Marc Menchaca

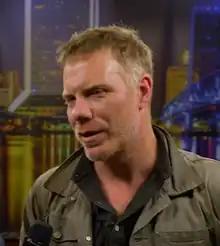
Menchaca in 2019

Marc Menchaca (born October 10, 1975) is an American actor, writer, and director. He was co-director, co-writer, and lead actor of the 2013 Heartland Film Festival movie "This Is Where We Live", and was awarded best actor at the Breckenridge Film Festival in 2016 for his lead role in the film "Reparation", and for his lead role in "#LIKE", in 2021 at the Oxford Film Festival. He has appeared in several television shows including "Ozark" in 2018, and "The Sinner", "Manifest," and "The Outsider" in 2019.